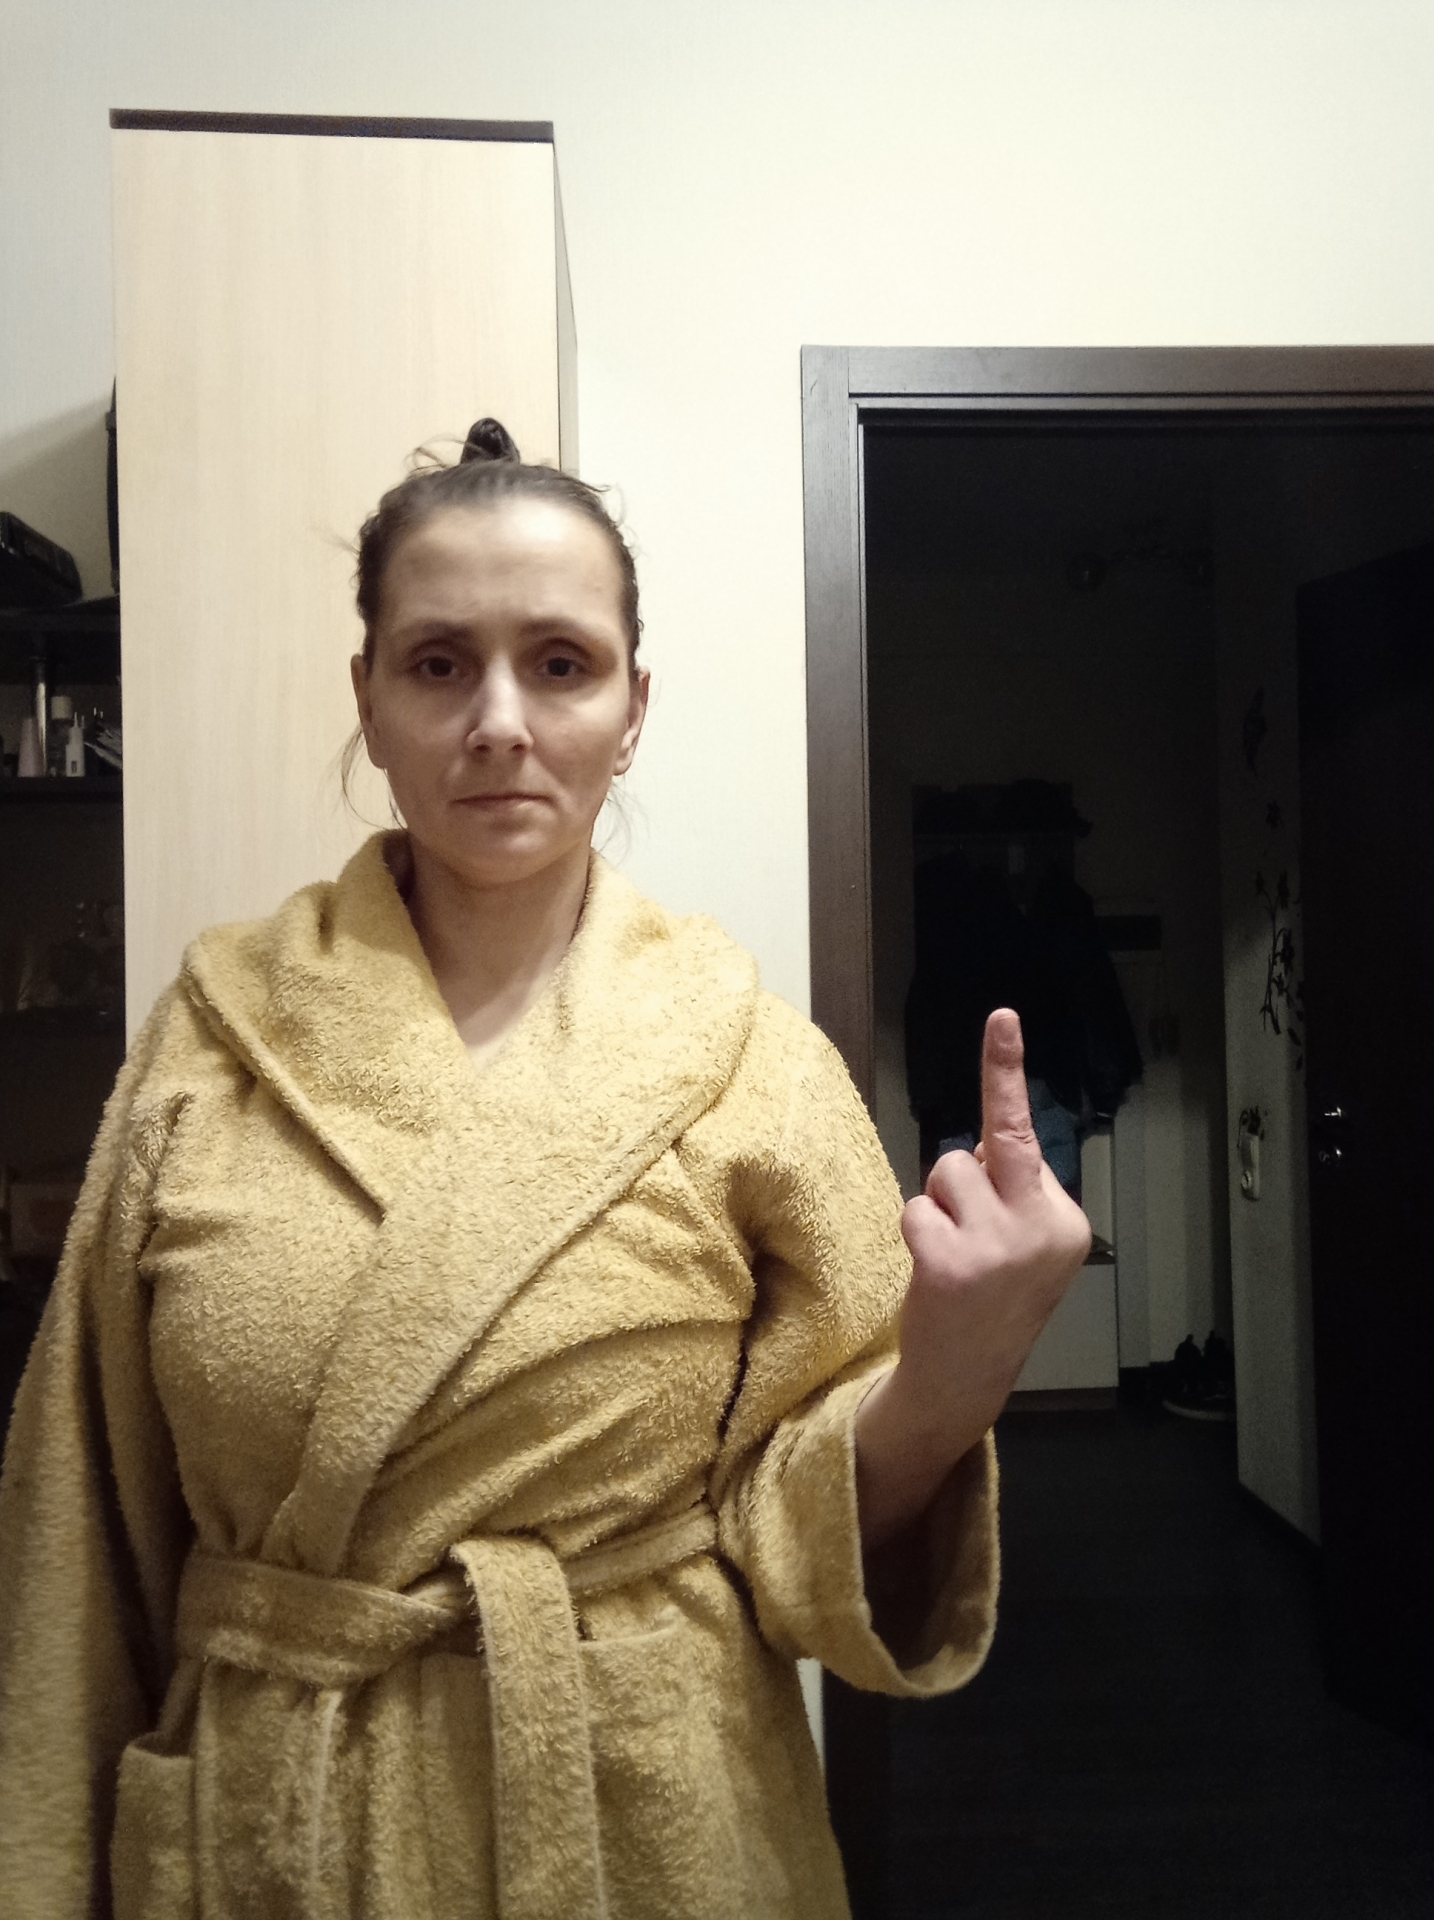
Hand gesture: middle_finger